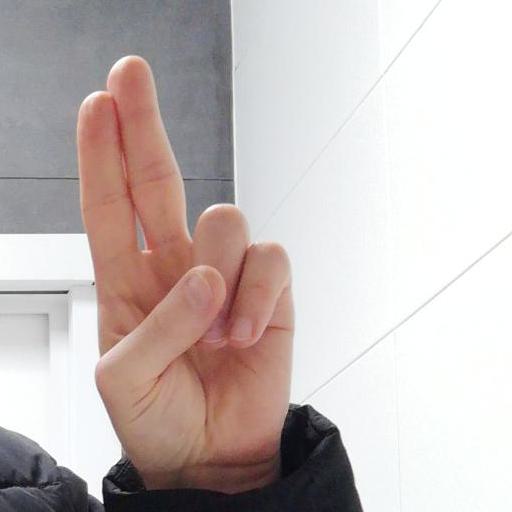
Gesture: two_up